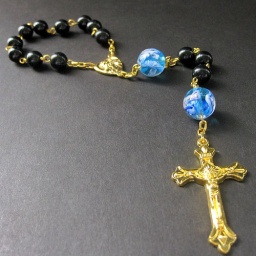
A handmade single-decade pocket rosary designed in gold with black ave beads and vibrant blue lampwork glass paters.